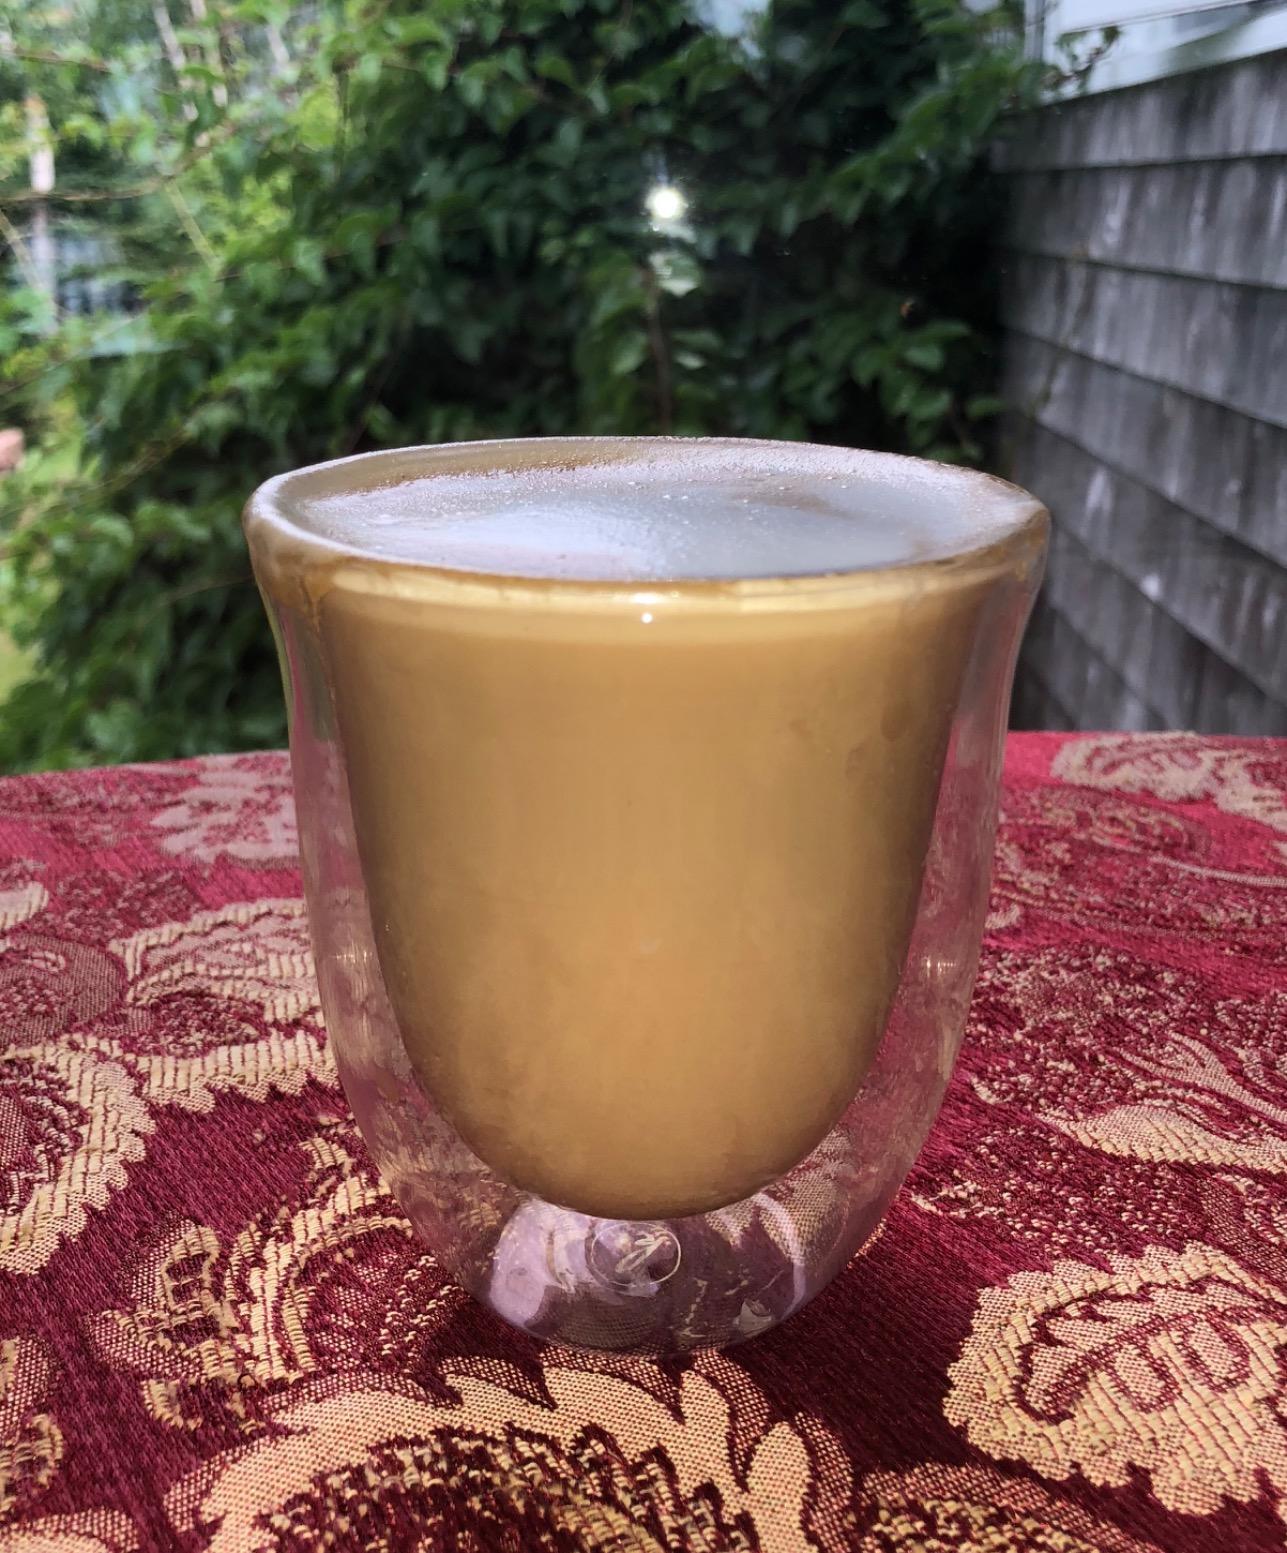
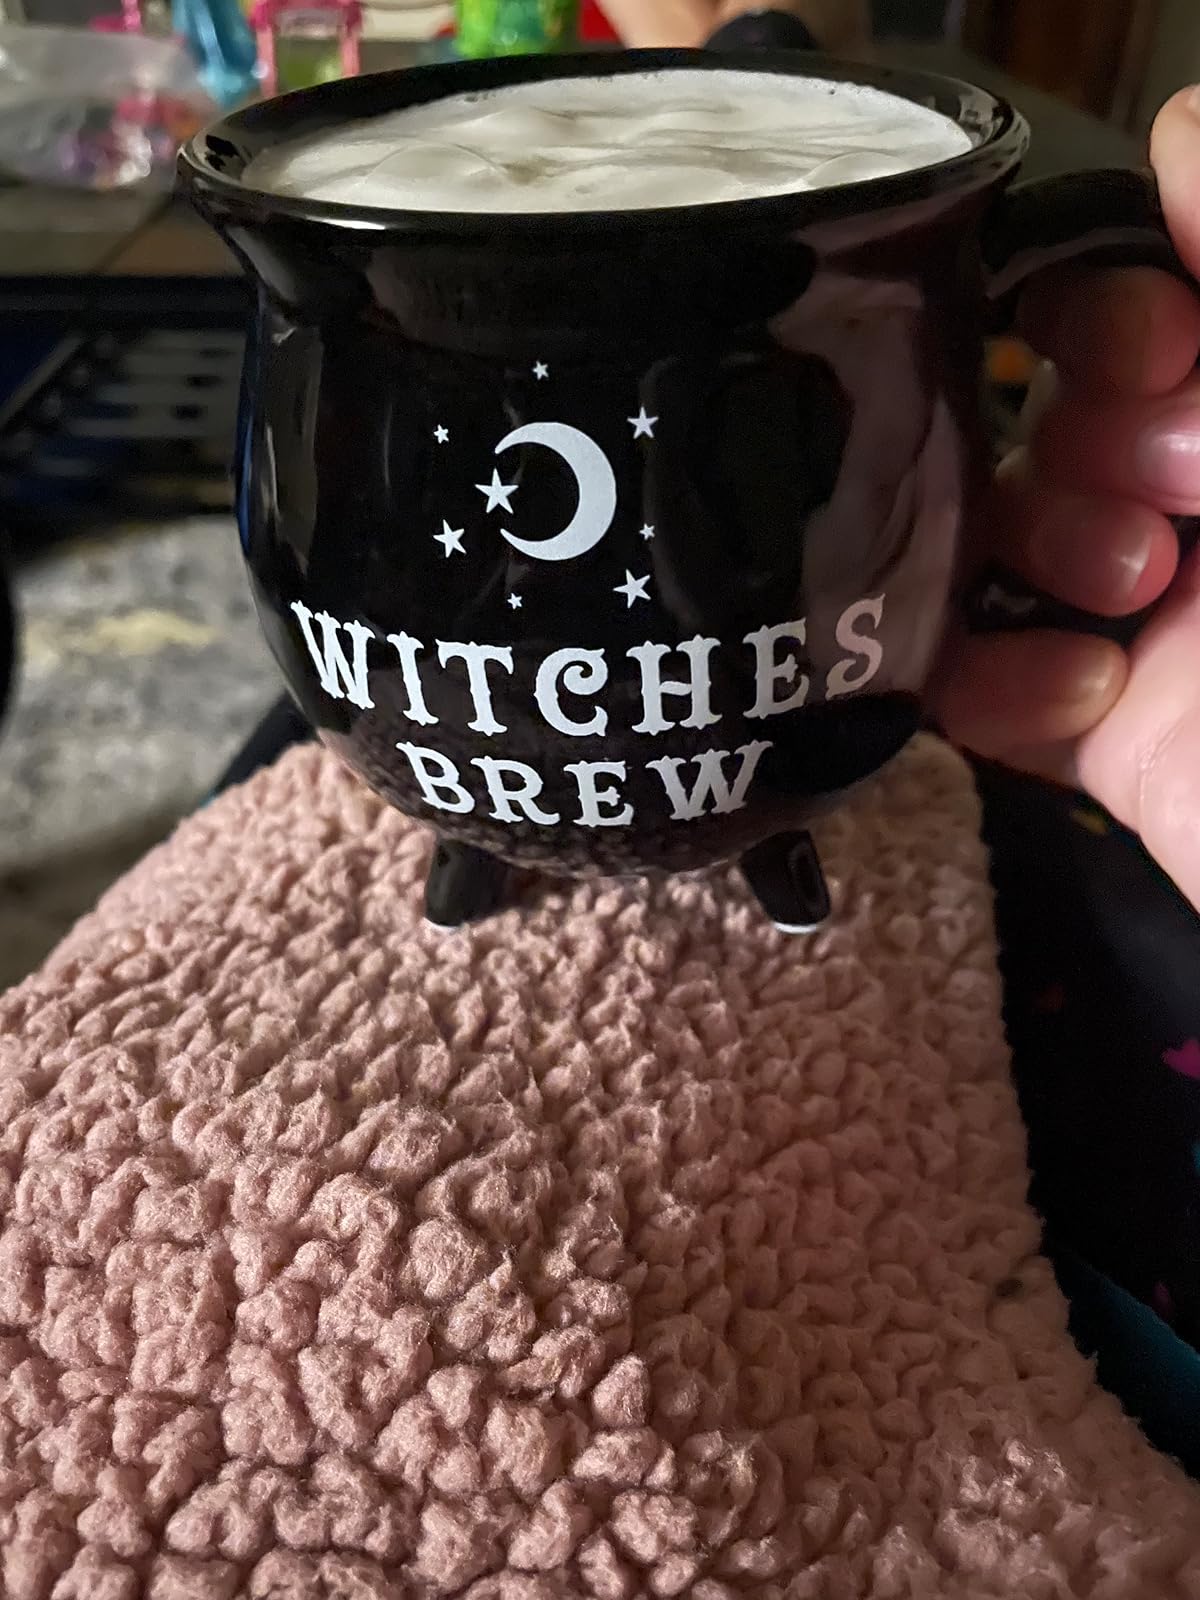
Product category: items_mug
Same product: no